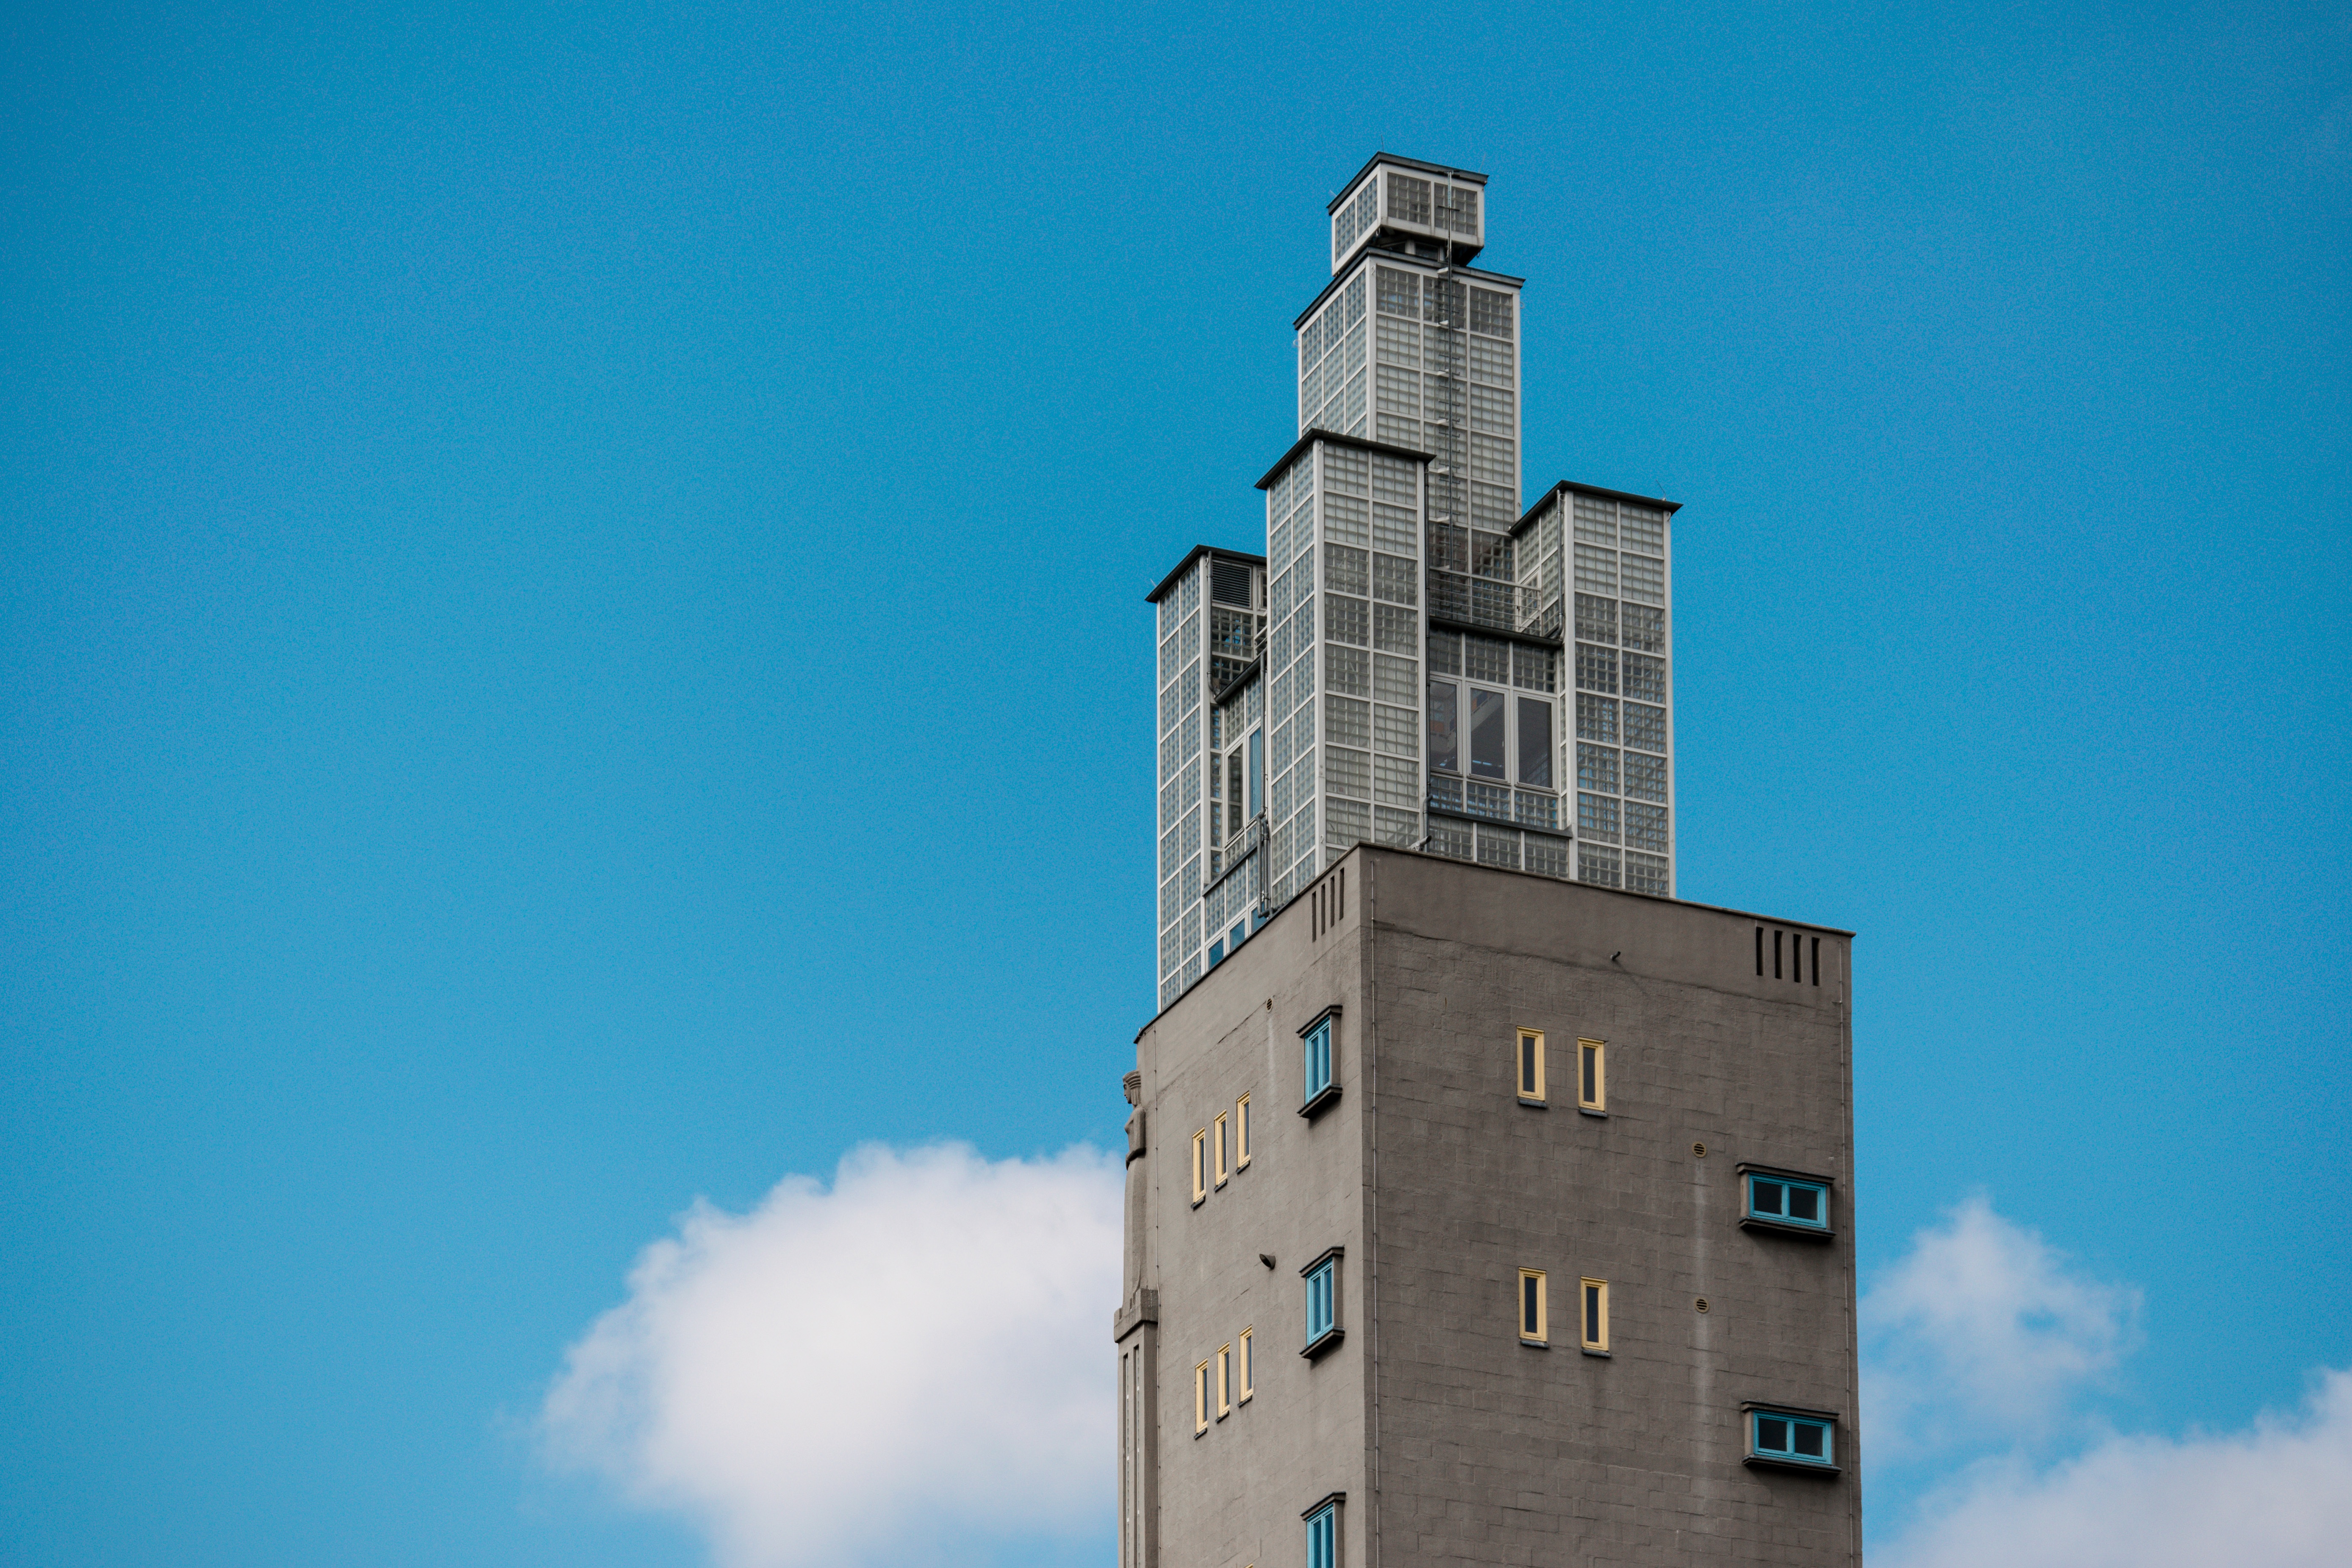
cloud, architecture, sky, building, skyscraper, tower, landmark, blue, tower block, bell tower, steeple, tall, control tower